Keystone Service

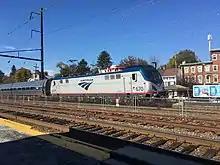
Harrisburg-bound "Keystone Service" train at Downingtown in 2018, with locomotive at the rear of the train

In the late 1970s, NJDOT's new Arrow III railcars arrived several years ahead of the completion of electrification projects to allow their use in New Jersey commuter service. By this time, Amtrak was desperate for electric propulsion, as the aging GG1 locomotives were nearing the end of their usefulness, replacement E60 locomotives were proving unreliable, and new EMD AEM-7 locomotives were only just beginning to arrive. In April 1978, Amtrak leased 70 of NJDOT's Arrow II cars for use on the "Clockers", "Keystone Service", and the new "Chesapeake". By January 1979, the Arrows were rotated between the "Clockers" and "Silverliner Service". The Arrows had bathrooms and water fountains, making them more suitable for regional service than the Silverliners. In late 1980, under pressure from NJDOT, Amtrak returned all but 32 of the Arrows, which quickly created the need to find other rolling stock for the "Silverliner Service". Despite being pronounced unsuitable for Harrisburg service a decade before, the Metroliners were the only easily available rolling stock, as they were being slowly retired from the eponymous service. A test run with Metroliners was made on January 20, 1981, and Metroliners were used in revenue service for two weeks in February. Metroliners were used on the New York – Harrisburg "Valley Forge" for a week in August, and a maintenance facility at Harrisburg opened on October 13, 1981.